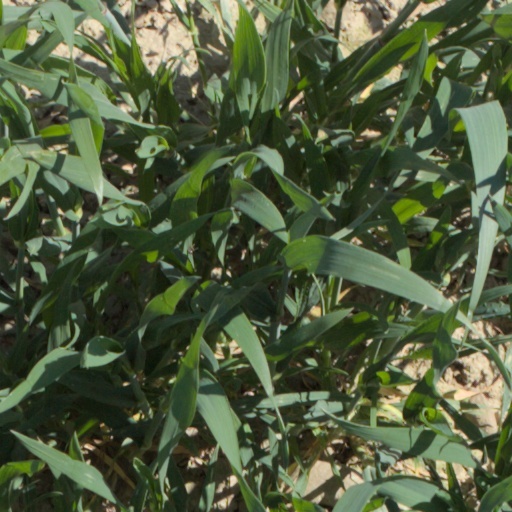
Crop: wheat